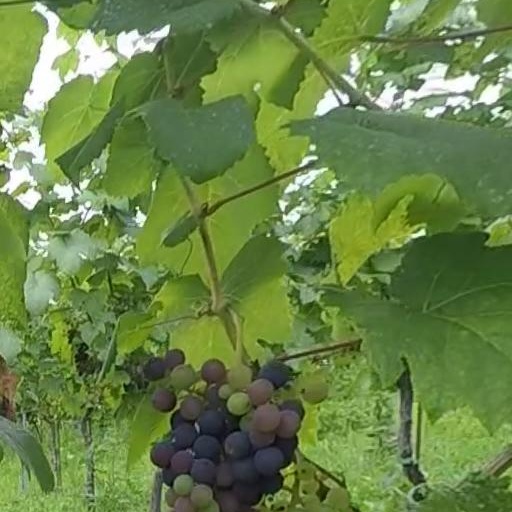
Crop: grape